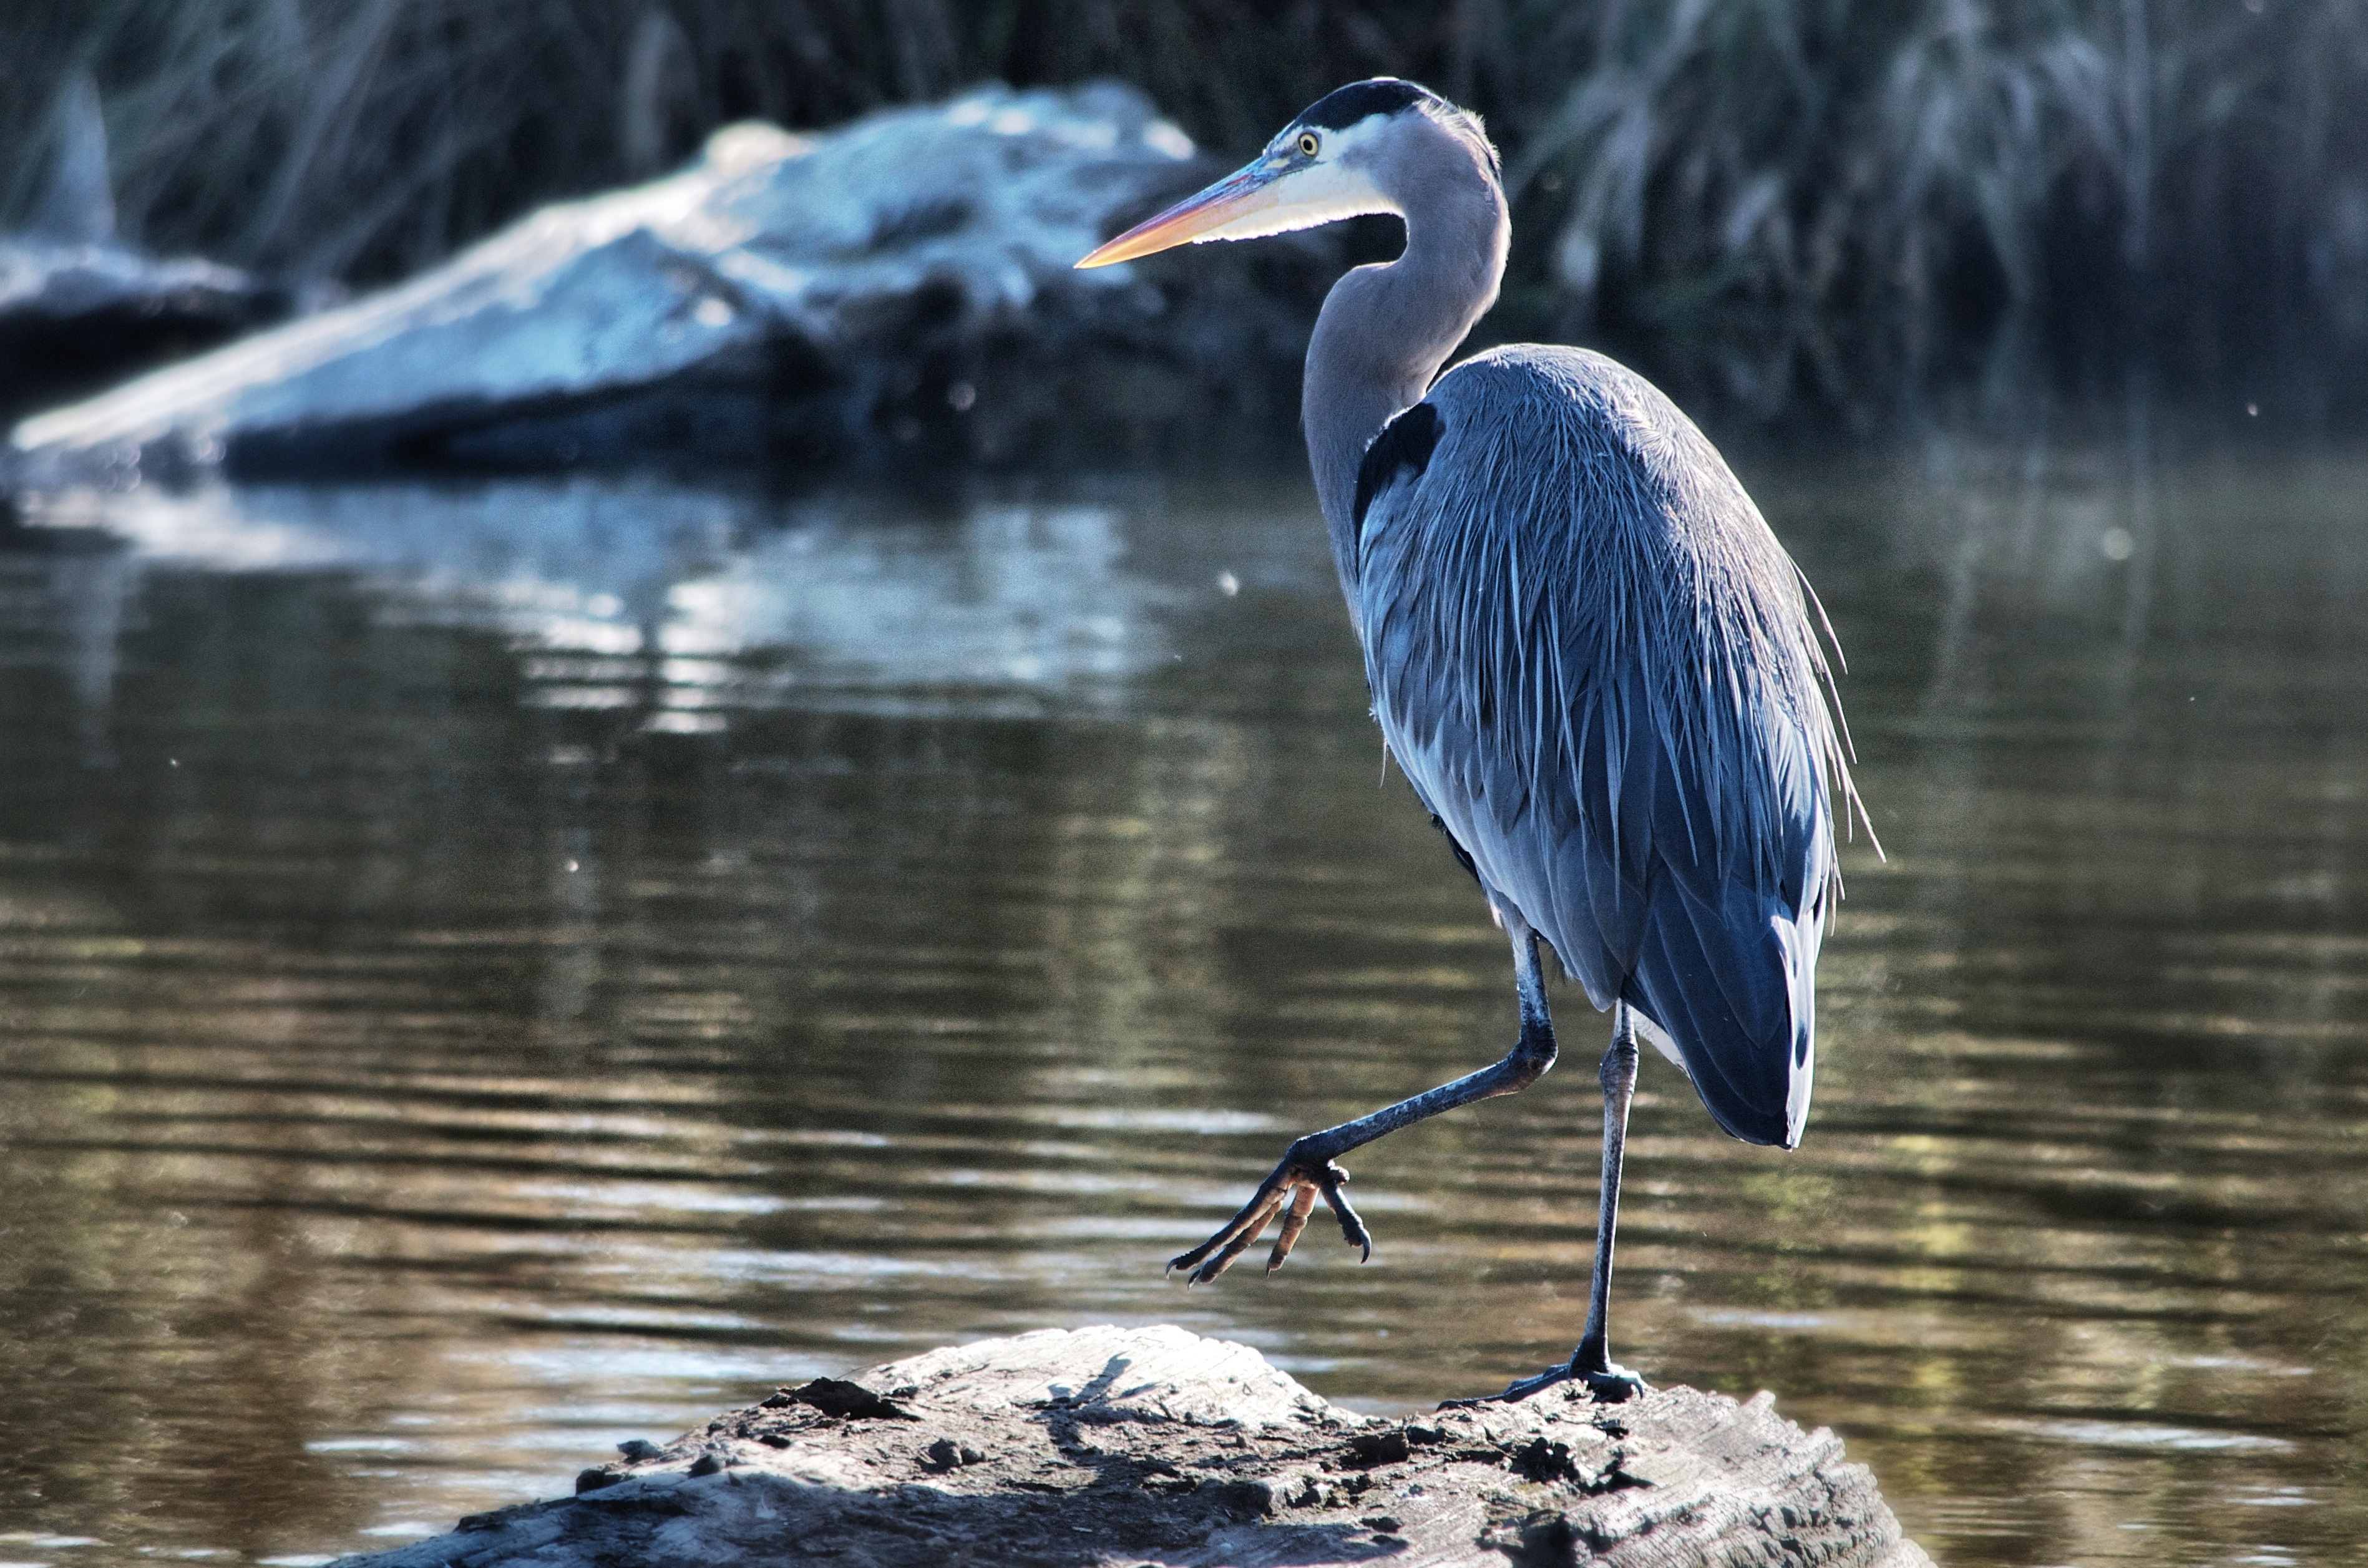
water, nature, bird, wildlife, reflection, beak, peaceful, fauna, wetland, vertebrate, egret, heron, pelecaniformes